Magnus Stenbock

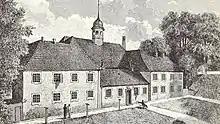
Painting from 1860 of the prison building and church in Citadellet Frederikshavn

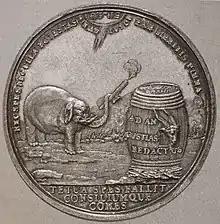
The front of a Danish medal with the burning Altona in the background. An elephant (Denmark) holds a burning torch against a barrel (Tönning), from whose side a buck (Magnus Stenbock) looks out. The date of surrender is on the lid of the barrel and on the barrel is a sentence in Latin: "In a pressured situation". On the bottom of the medal is the sentence: "Your hopes and plans will fail you".

Baron von Görtz's goal was to re-establish Holstein-Gottorp as a sovereign principality, and through Flemming he received an audience with Frederick IV. Görtz succeeded in convincing the King that Christian August was unaware of the events surrounding Tönning. After several meetings with Flemming, Vibe and other dignitaries, Görtz received a letter promising that Holstein-Gottorp would regain its fiefs and rights if Görtz convinced the Swedes to surrender. Görtz returned to Tönning on 16 April. At that time, 2,000 Swedish soldiers had died inside the fortress, diseases spread, and discipline was impossible to maintain, resulting in the desertion of several soldiers. The fortress was surrounded by 30,000 allied troops, who dug trenches outside the walls and brought forth heavy siege artillery. Stenbock convened with his subordinate officers regarding a probable surrender, and the officers agreed to begin negotiations, with Görtz acting as an intermediary. A Swedish delegation was sent to Simonsberg to negotiate with the Danish representatives, and on 21 April a Danish ultimatum was presented to the Swedish army. The ultimatum, bearing Frederick IV's signature, required the Swedes to surrender their firearms, colors and artillery. Stenbock rejected the proposal and sent back Görtz, who claimed that he could procure a better agreement. However, Frederick IV became tired of Görtz, and on 3 May Stenbock learned that the Danes canceled all negotiations. Shortly thereafter, a Danish colonel informed the Swedes that they had 24 hours to consider the King's ultimatum. Otherwise, the siege artillery would begin their bombardment.